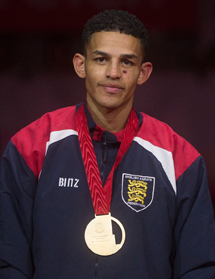
Gender: men